Bret Maverick: The Lazy Ace

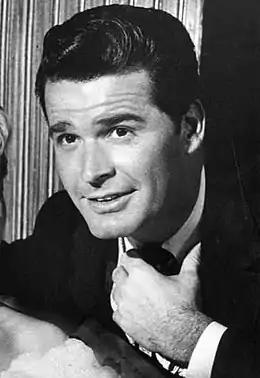
James Garner as Maverick

Bret Maverick: The Lazy Ace is a 1981 American Western television film released as the 2-hour pilot episode of the series "Bret Maverick", trimmed to a quicker pace and repackaged as a TV-movie for rerunning on local television stations. The 1981 show was based on the 1957 series "Maverick", catching up with professional poker-player Bret Maverick (James Garner). The film, written by Gordon T. Dawson and directed by Stuart Margolin, occasionally appears under the simpler title Bret Maverick.